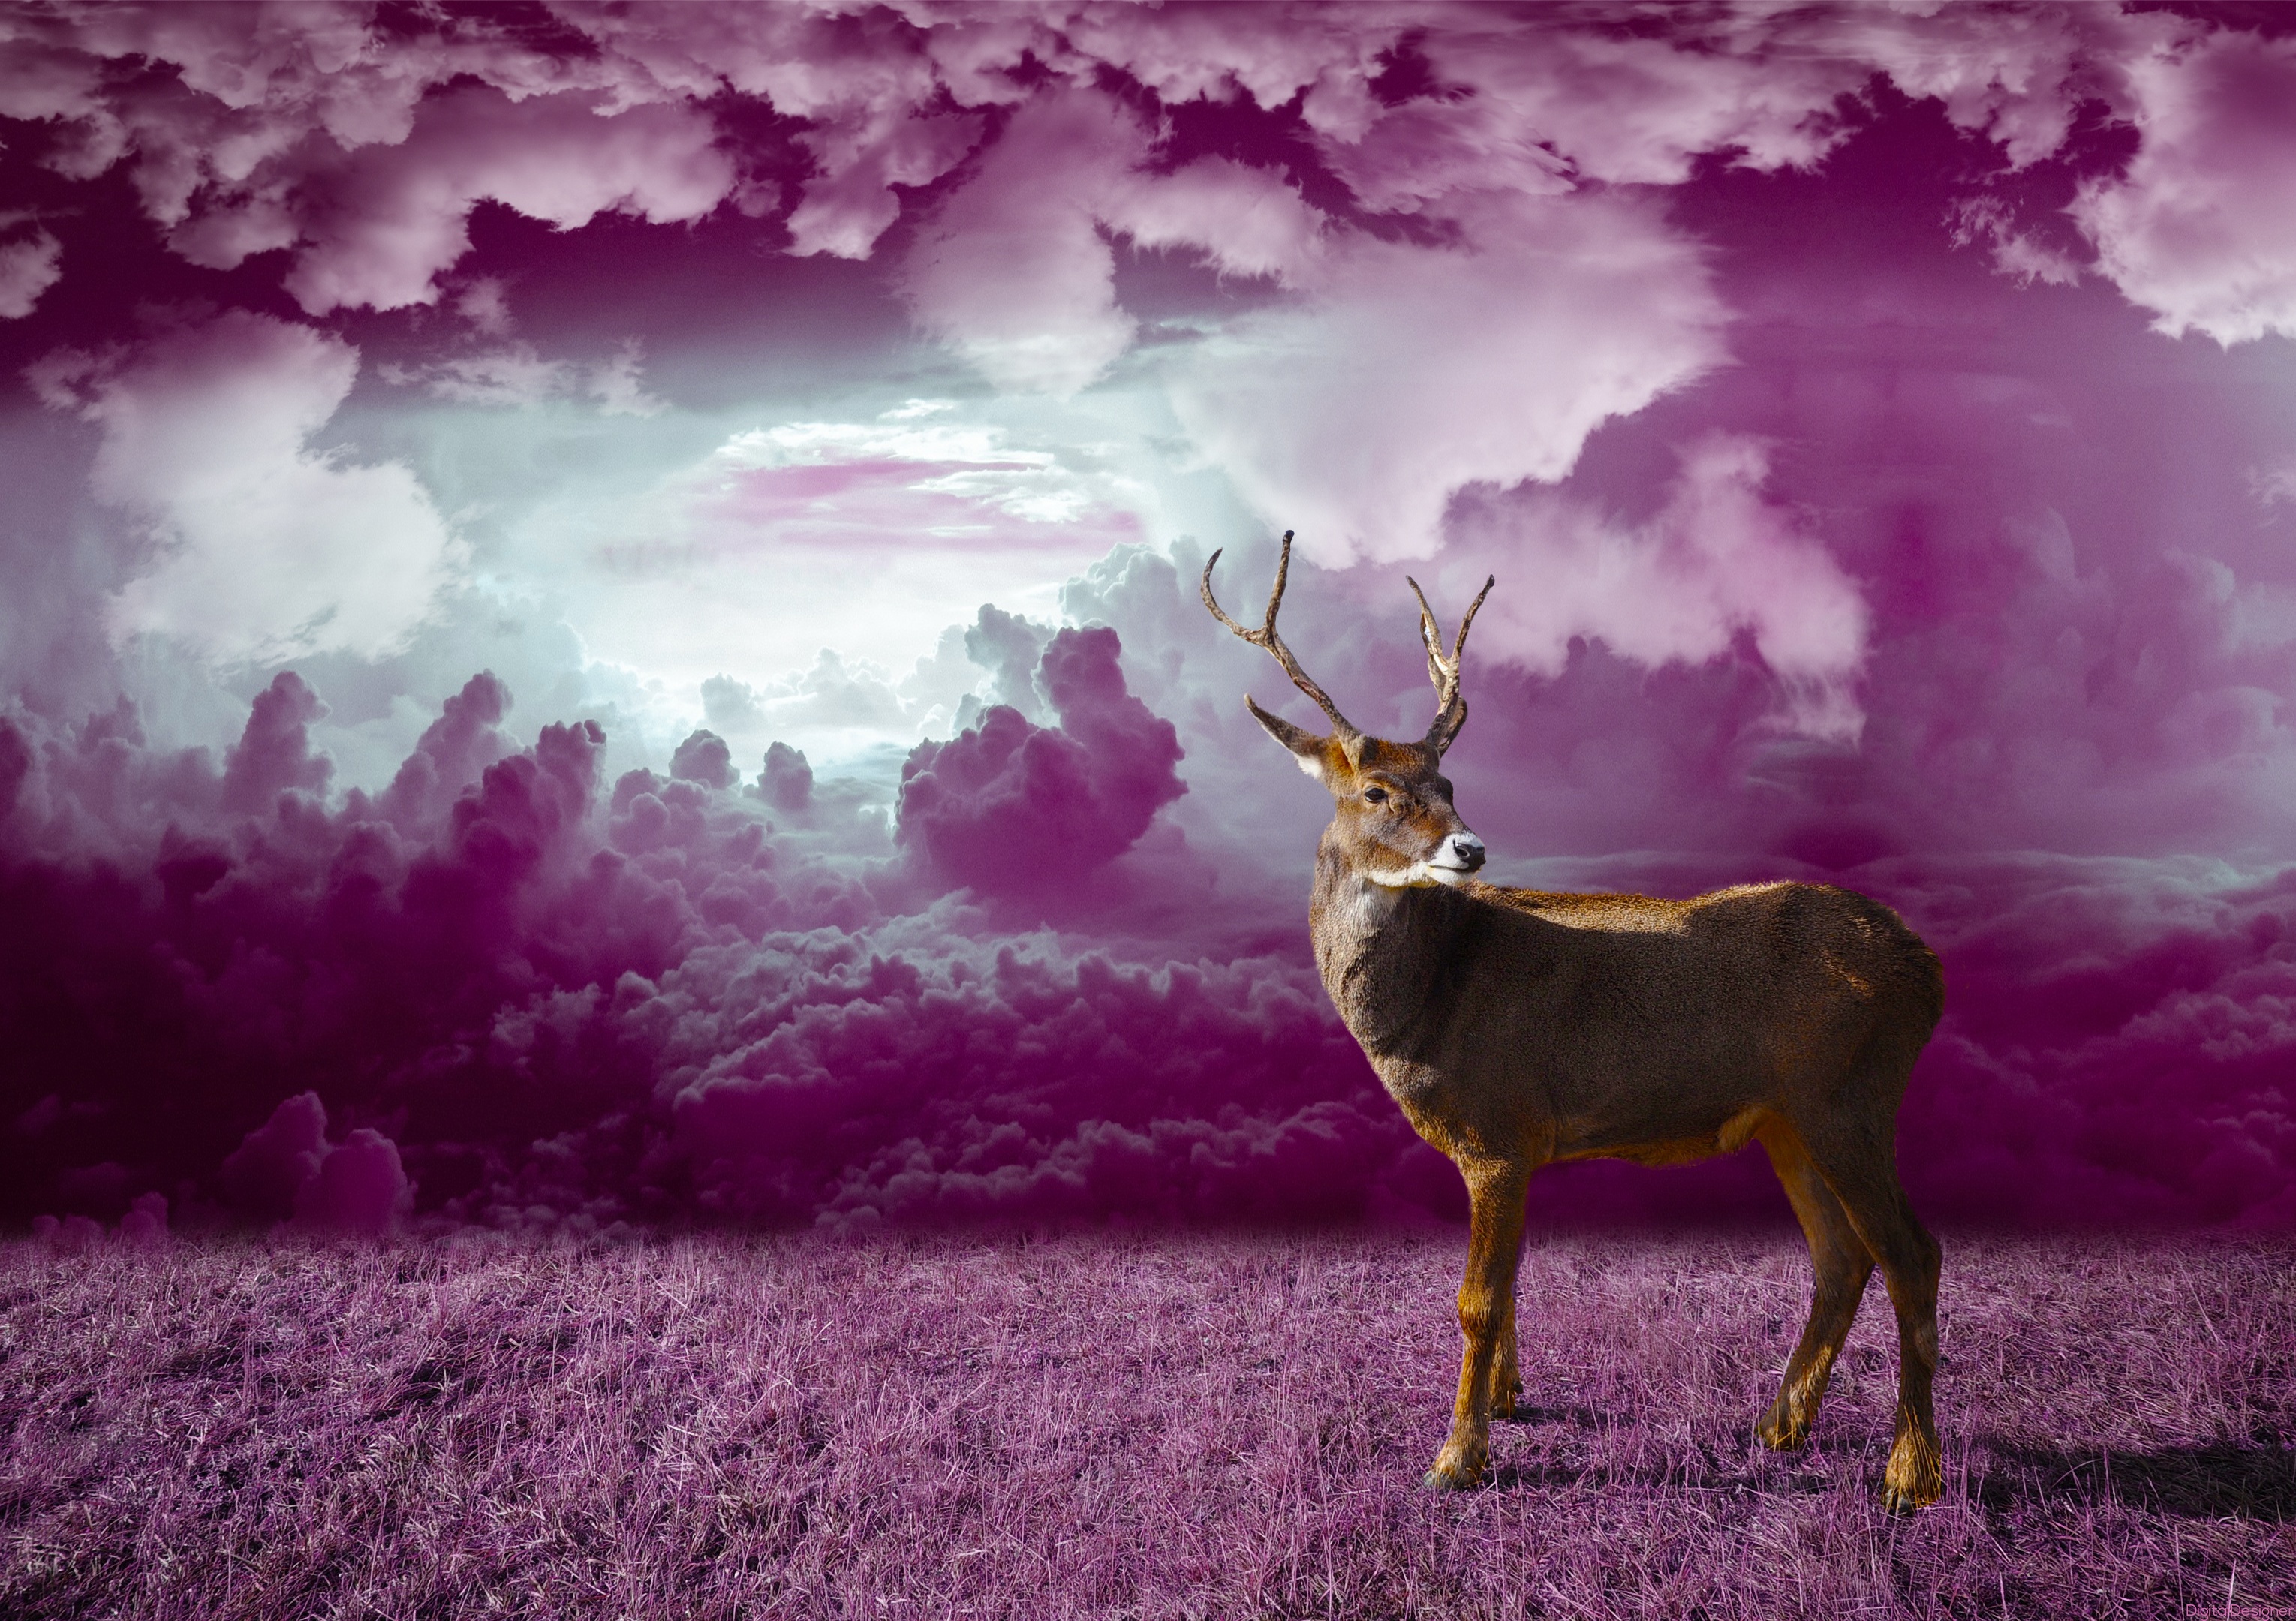
nature, silhouette, snow, winter, white, animal, cute, celebration, wildlife, wild, deer, gift, decoration, red, holiday, mammal, set, christmas, decor, season, fauna, plain, antler, santa, card, nose, background, drawing, design, happy, year, grassland, reindeer, caribou, seasonal, new, beauty, beautiful, sled, magic, icon, december, character, noel, claus, xmas, greeting, merry, cartoon, sleigh, invitation, computer wallpaper